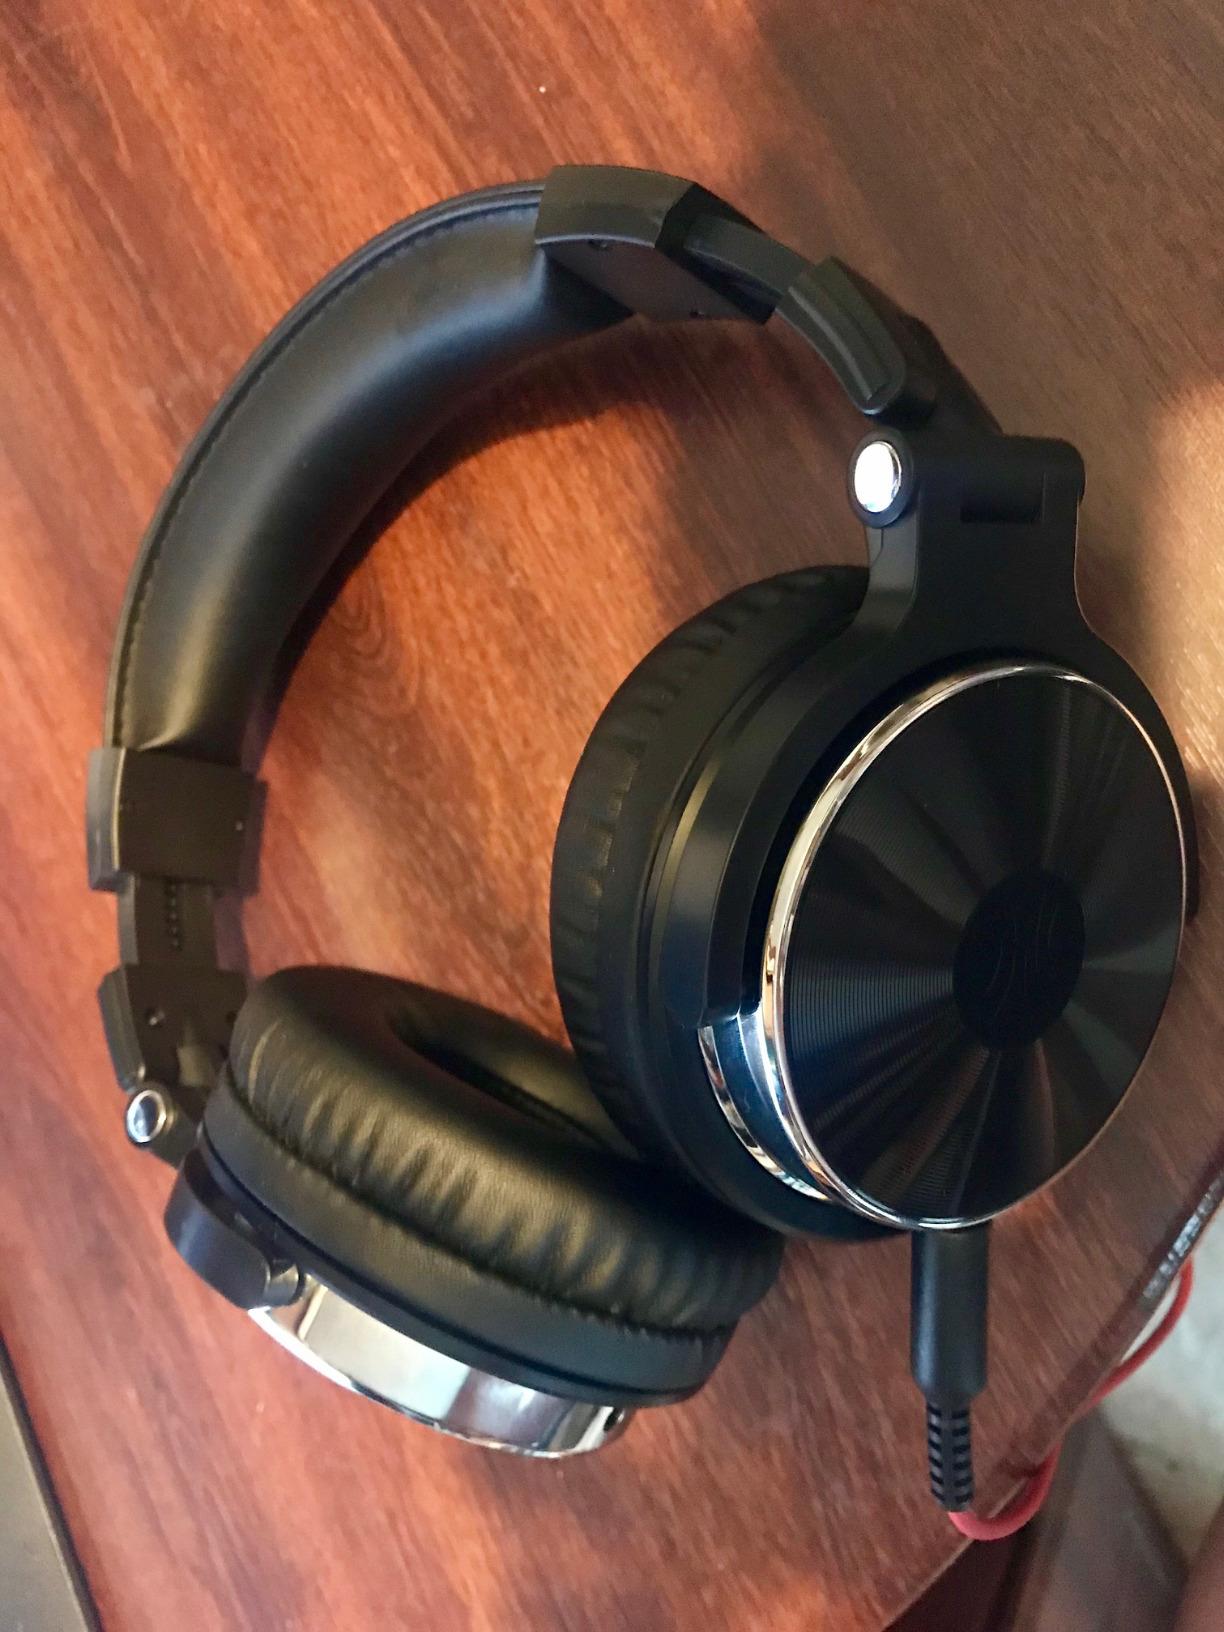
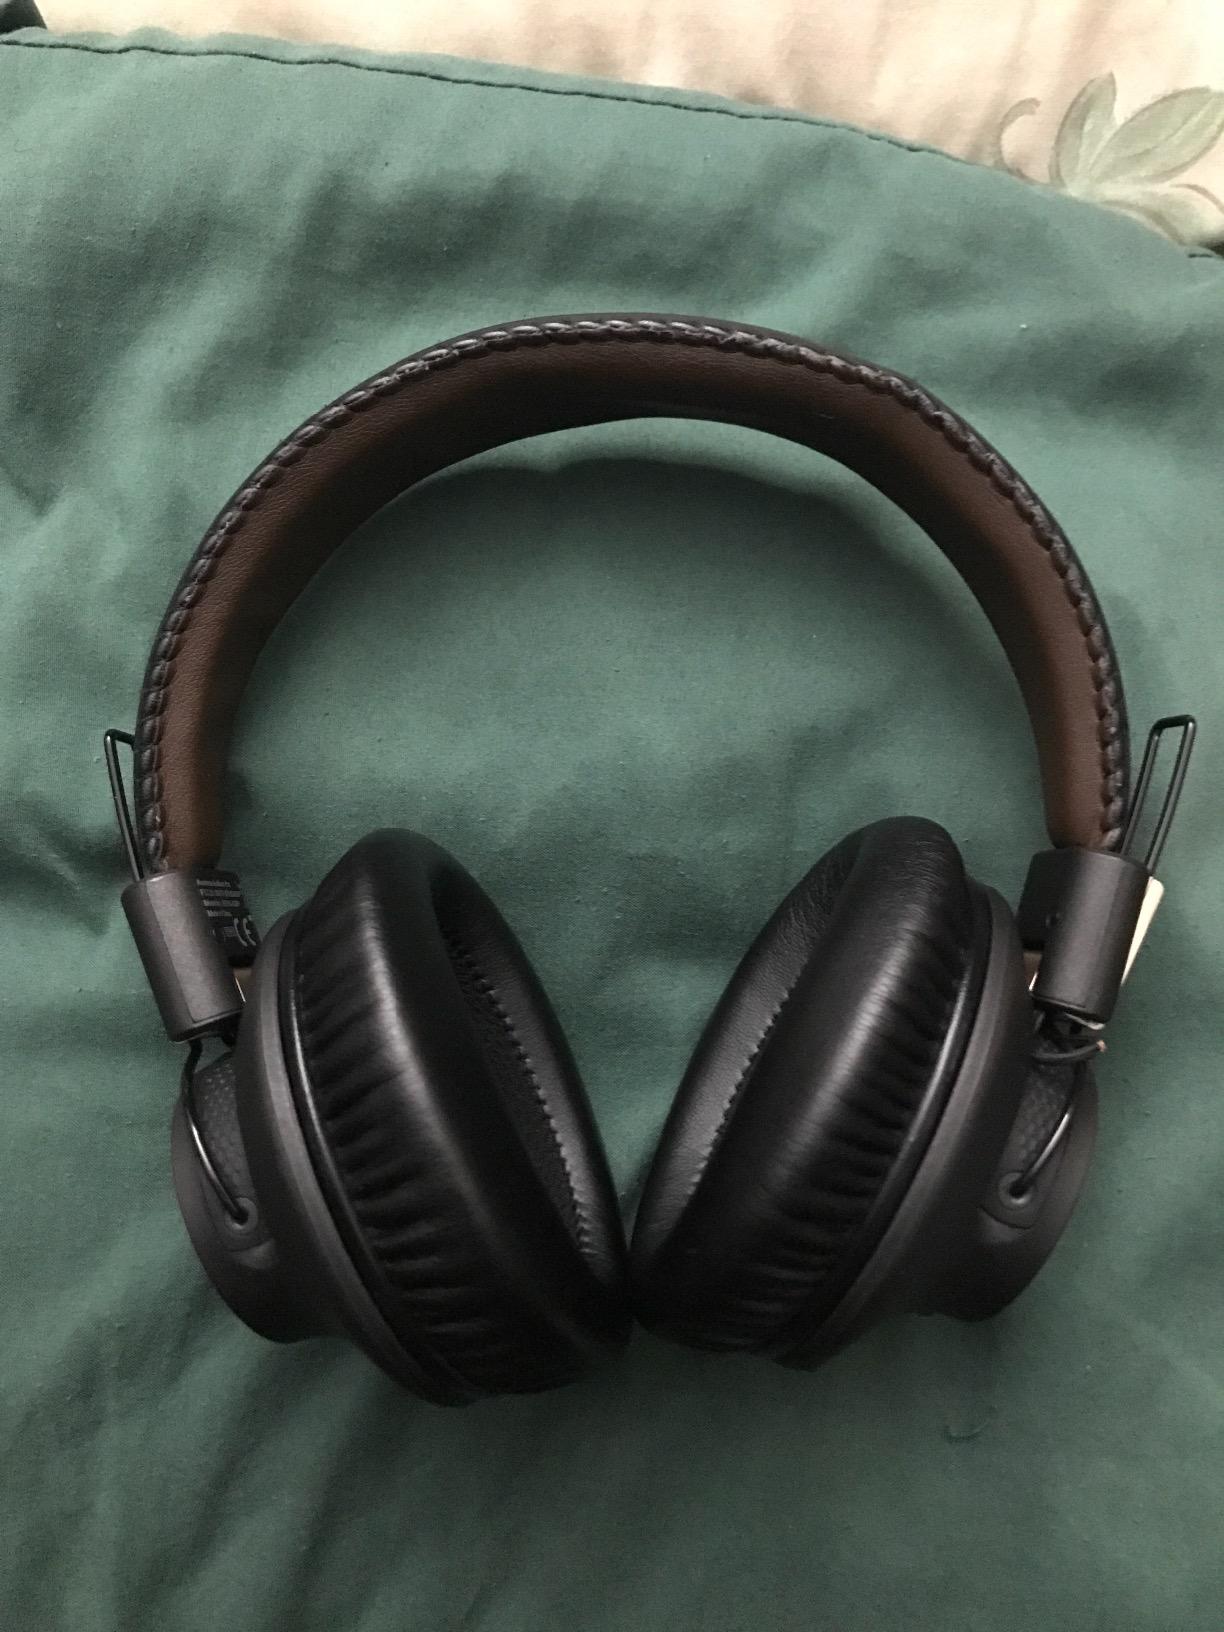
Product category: headphones
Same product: no